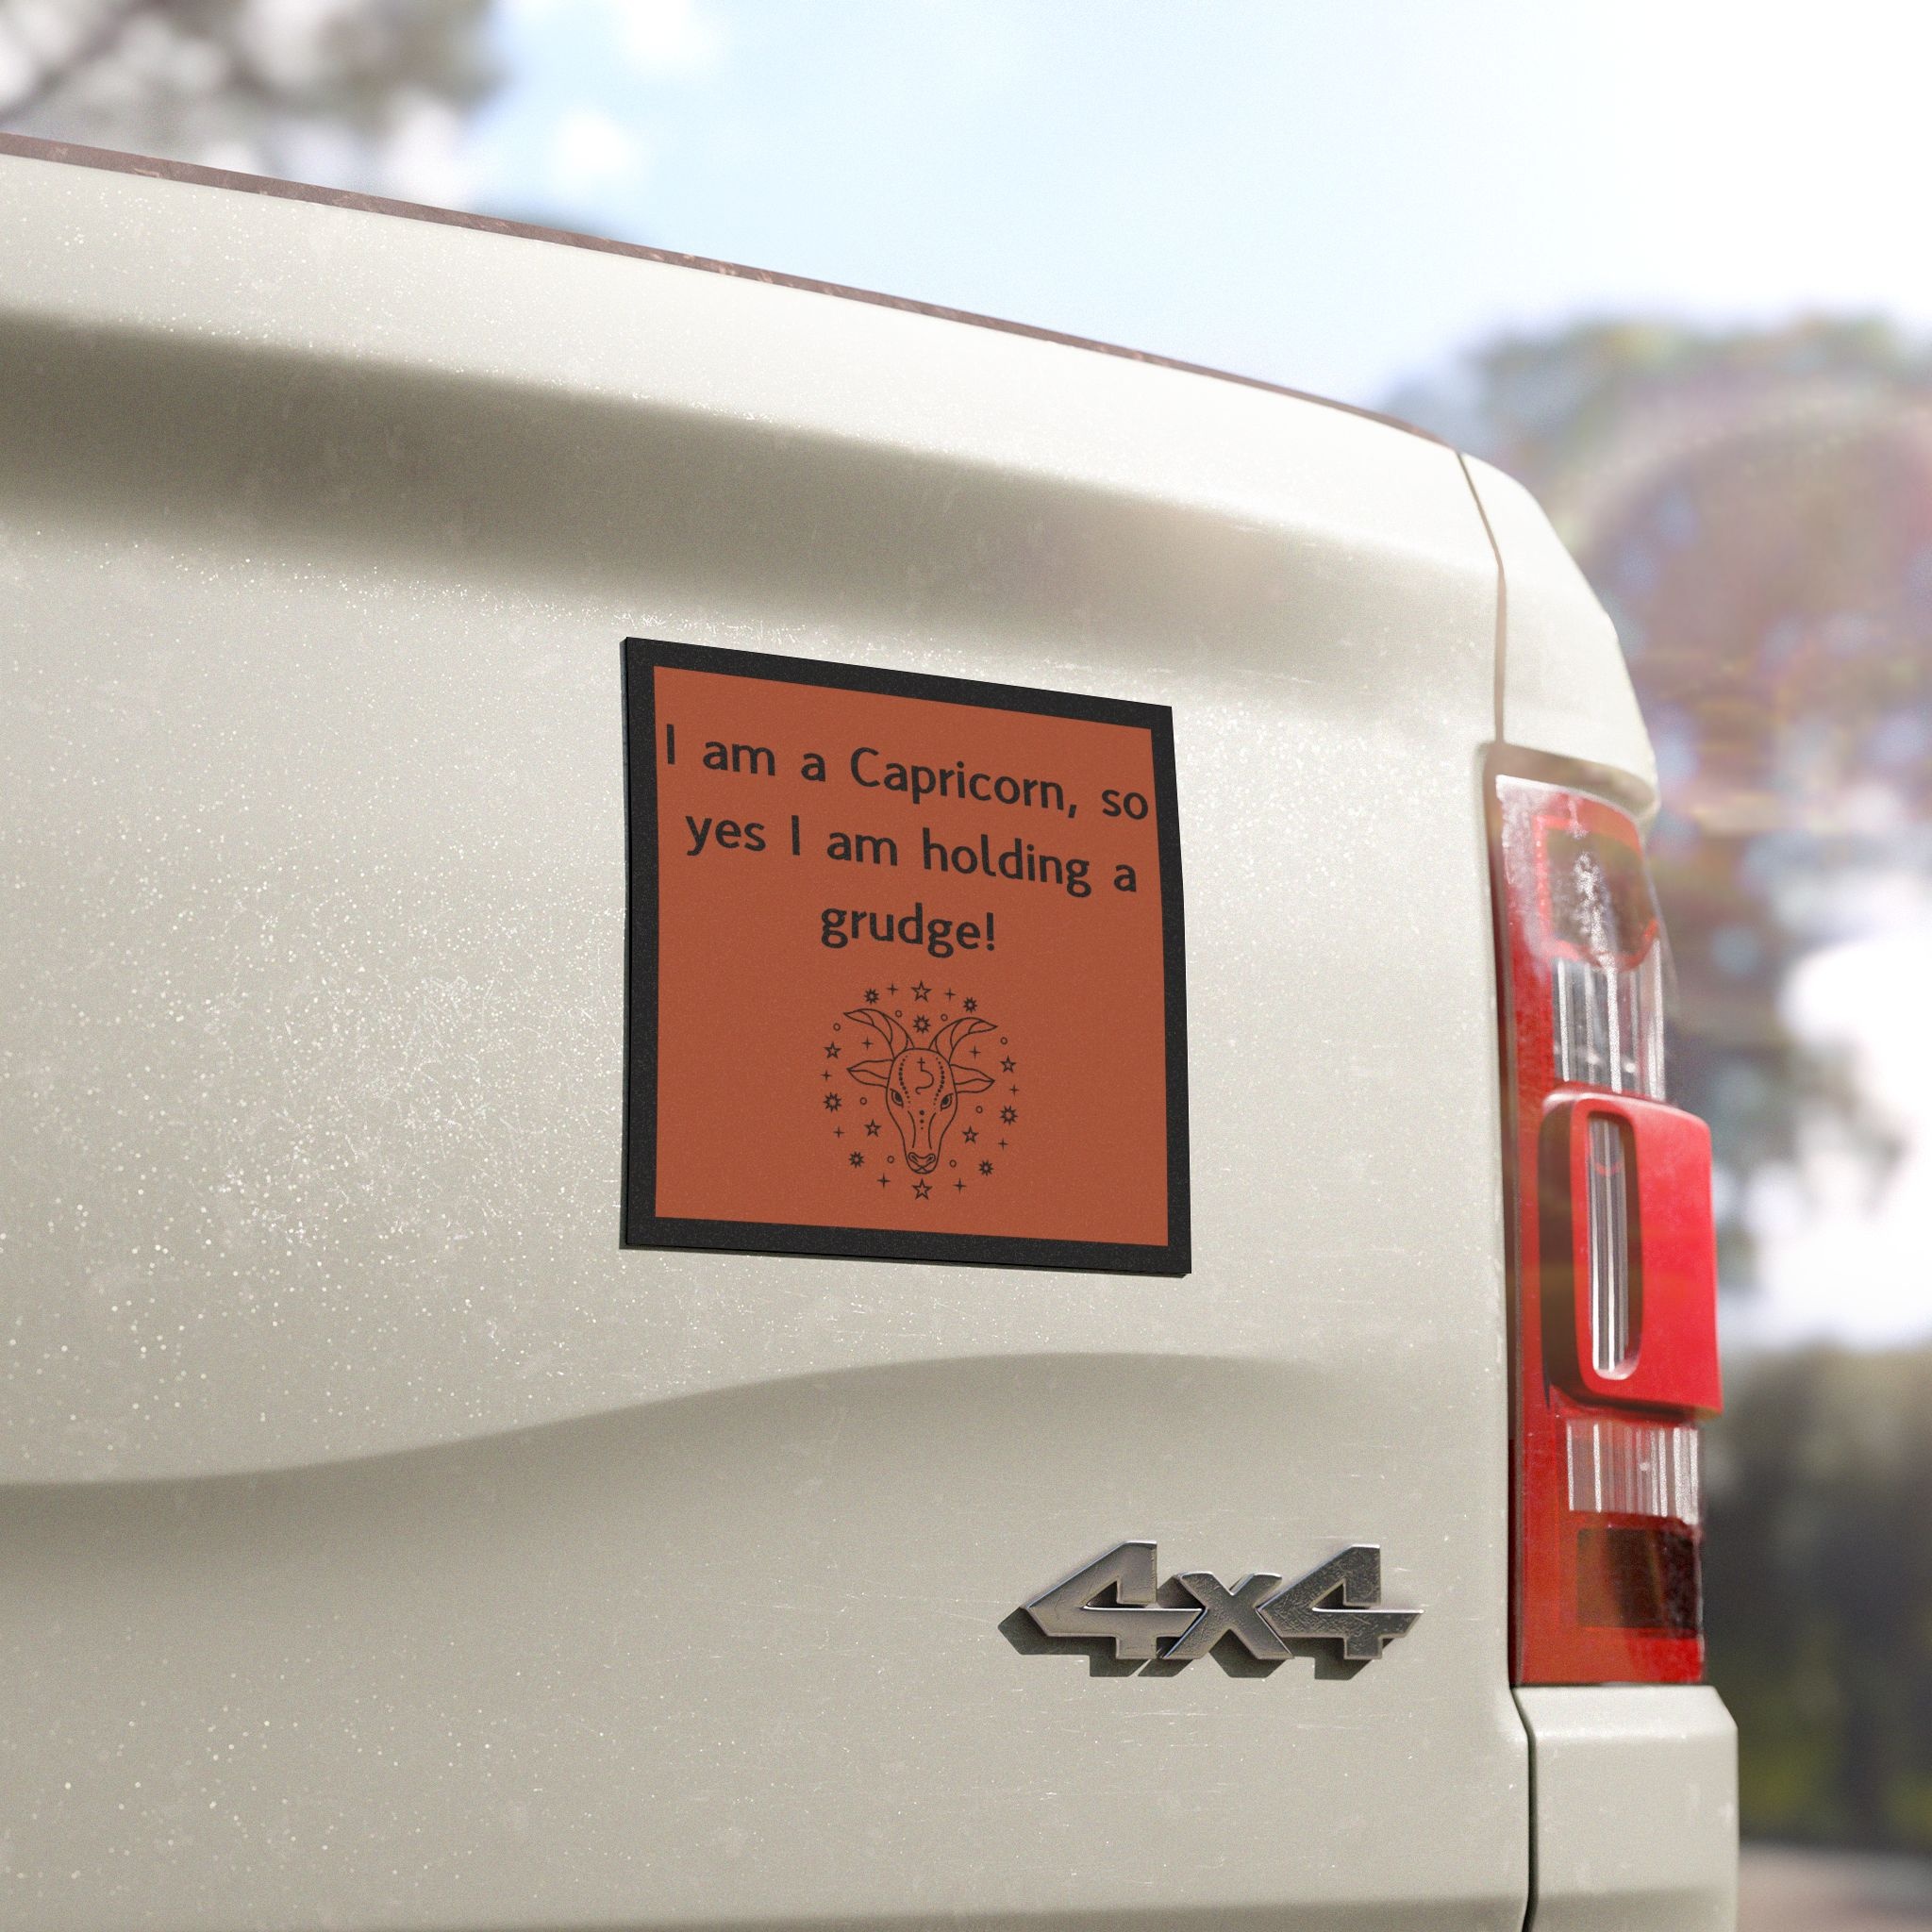
Car Magnets-Capricorn
Add a custom flair to your car with these zodiac car magnets. Available in a square shape, they can stick to any metal surface thanks to the magnetic back. The front side is made with highly durable and weatherproof vinyl so that your magnet stays pristine even when left under direct sunlight. .: Materials: white vinyl with black magnetic backing .: White base and matte finish .: All-weather durable
Brand: Printify
Category: Vehicles & Parts > Vehicle Parts & Accessories > Vehicle Maintenance, Care & Decor > Vehicle Decor > Vehicle Magnets